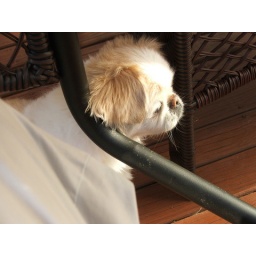
Chili the dog hiding under the table out in the garden